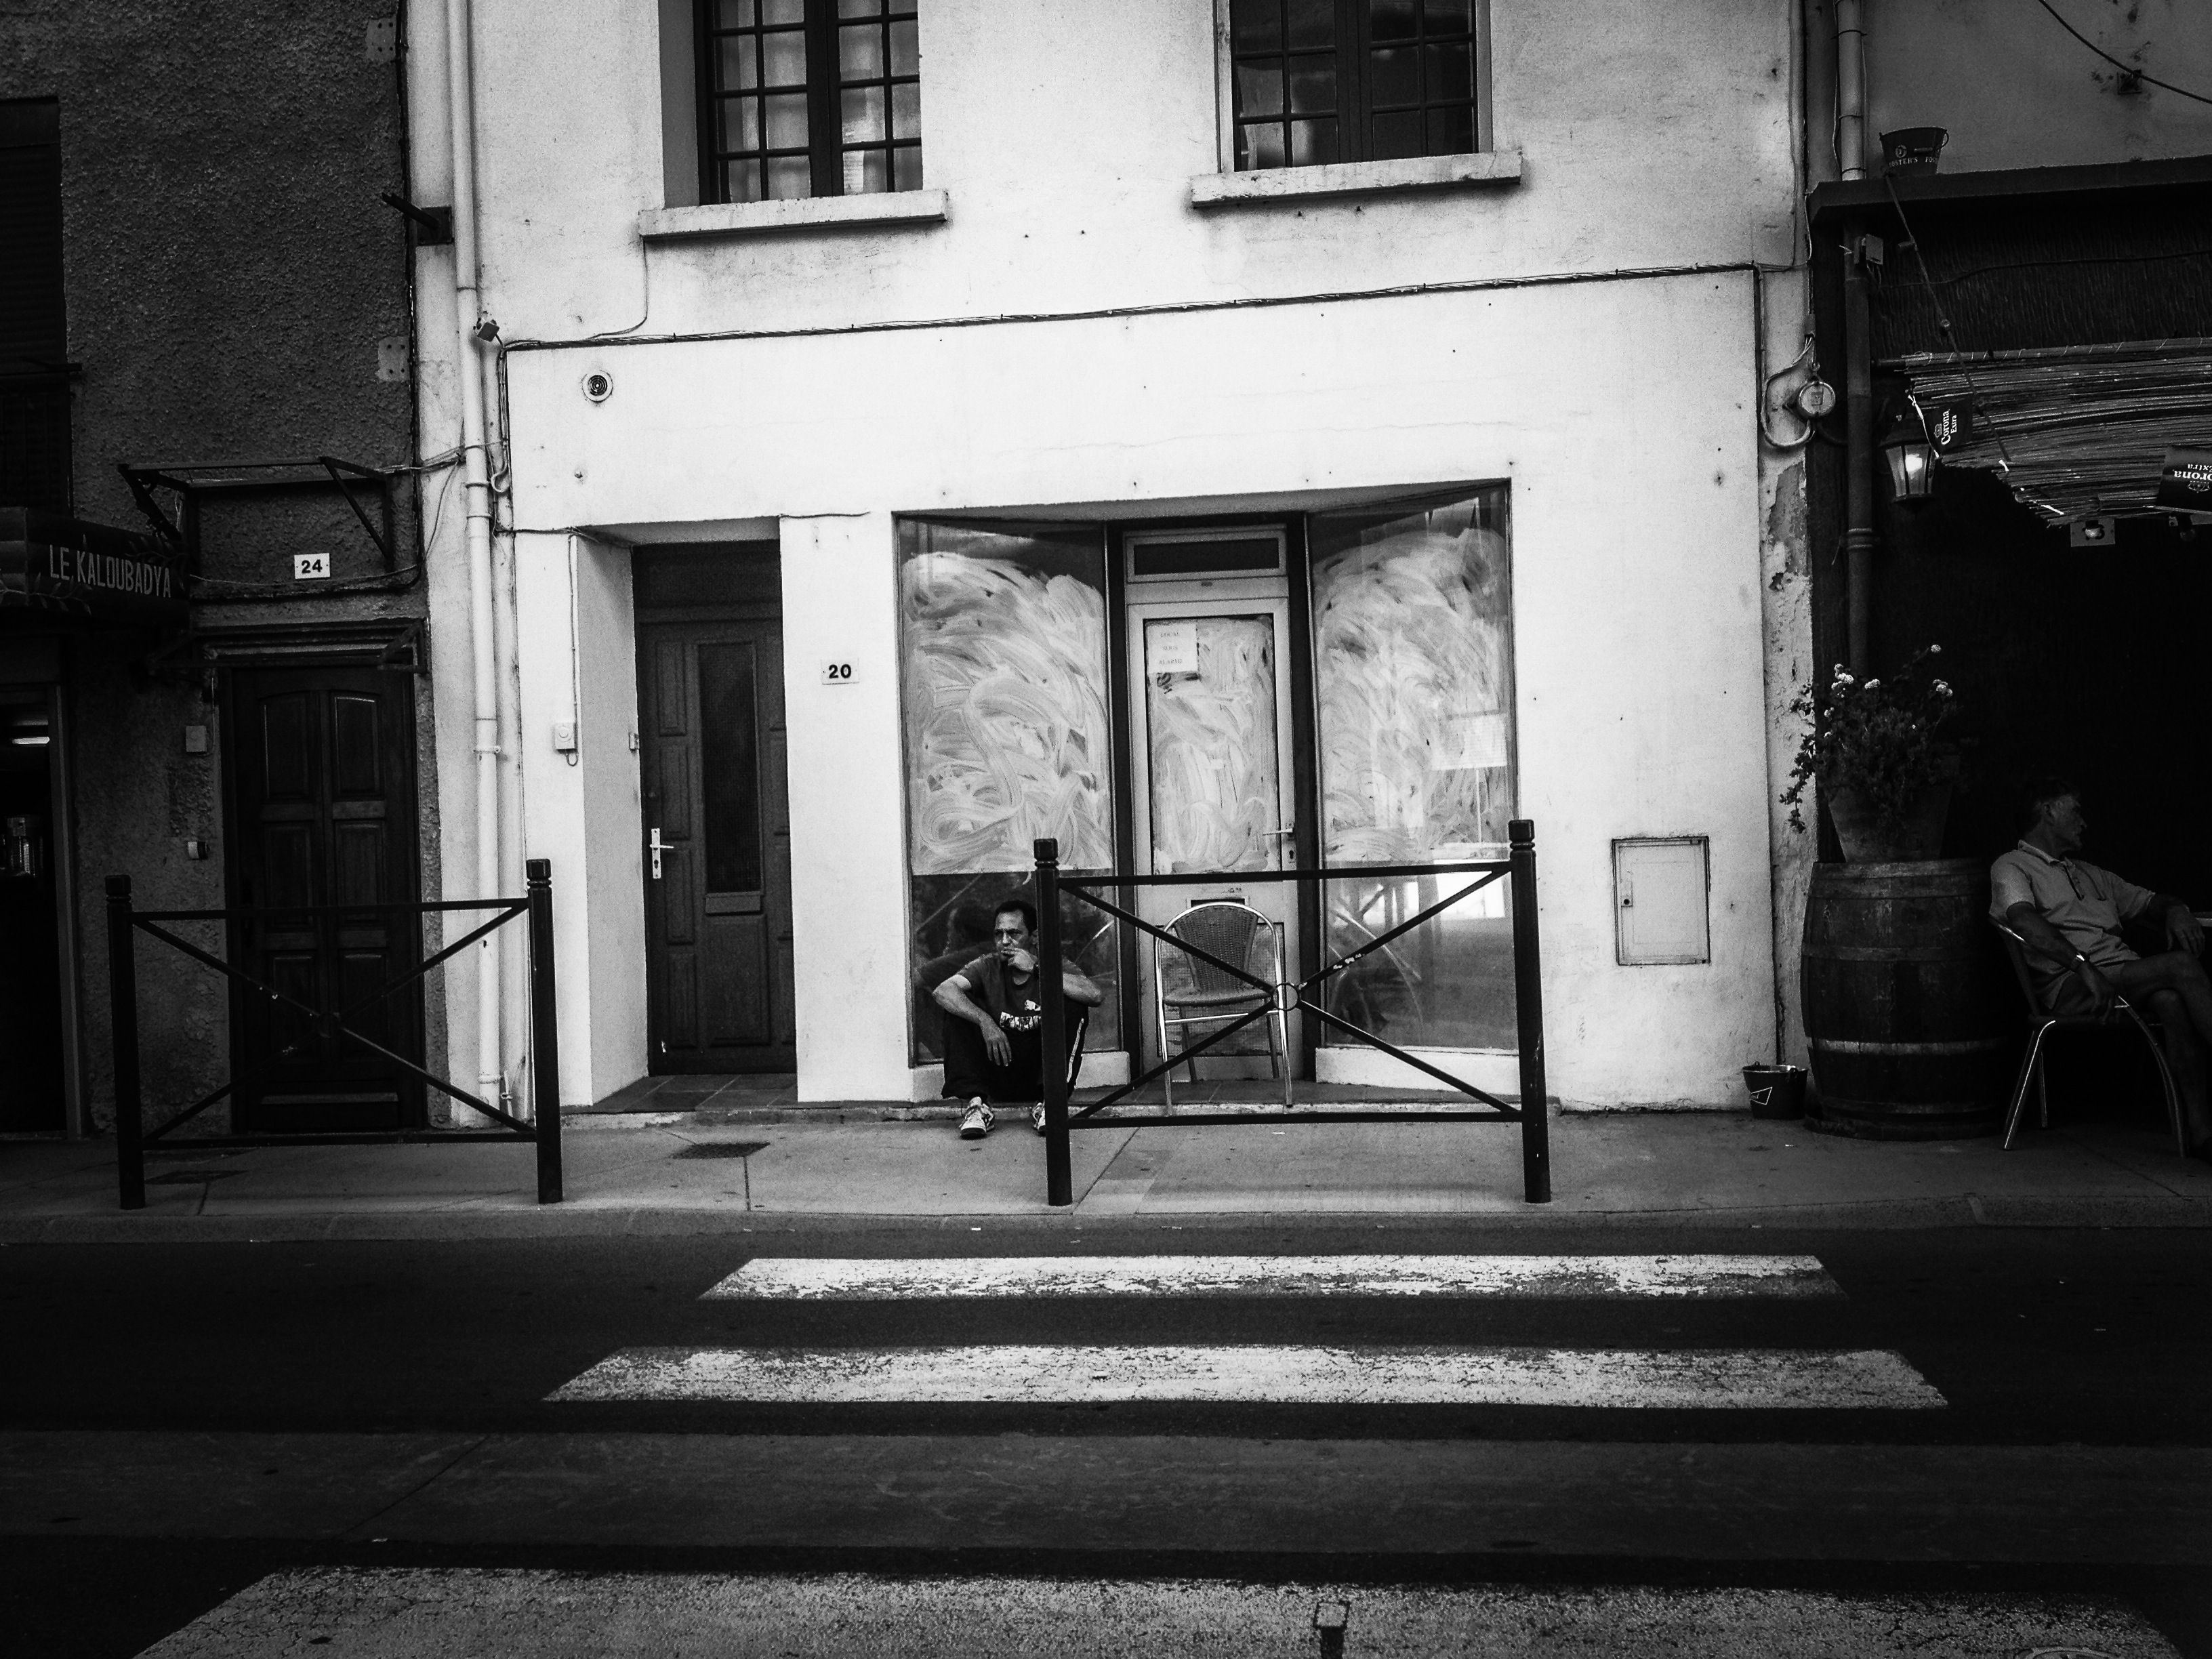
light, black and white, road, white, street, photography, window, alley, france, shadow, darkness, black, monochrome, lemon, blackandwhite, infrastructure, photograph, noiretblanc, shape, citron, portlanouvelle, pauvre, pauvret, urban area, monochrome photography, film noir